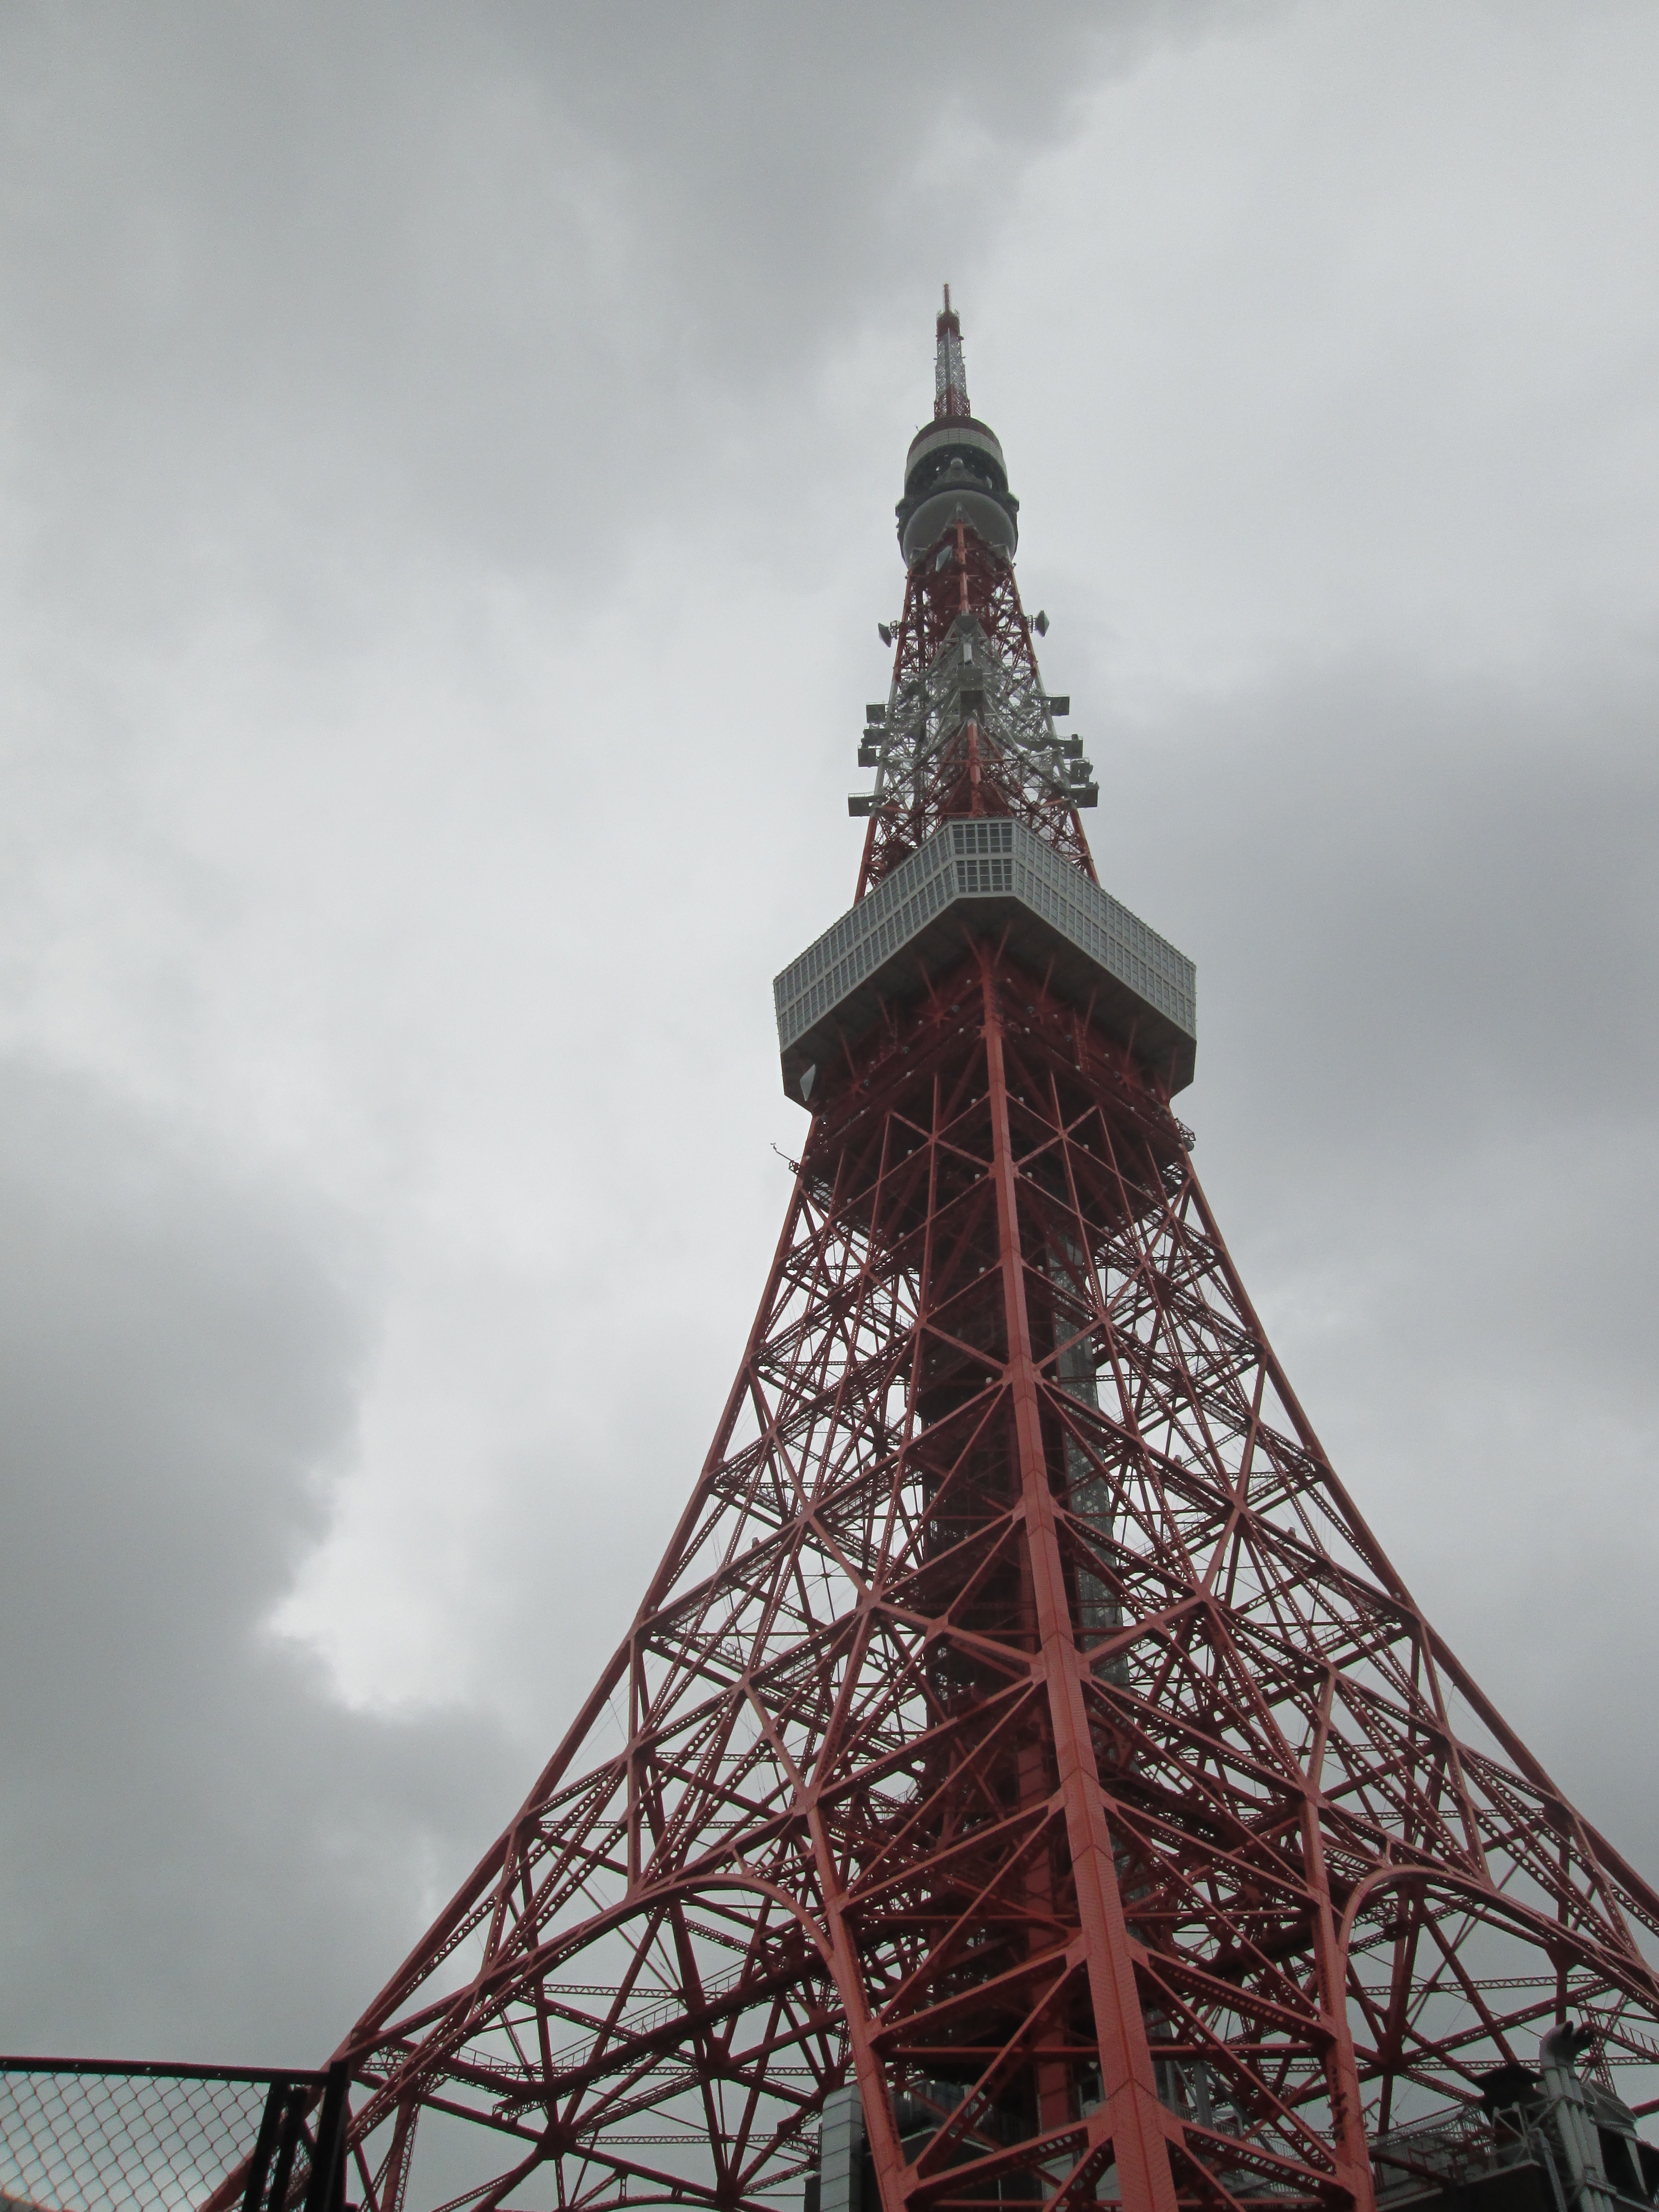
tower, landmark, spire, steeple